Battle of Isted

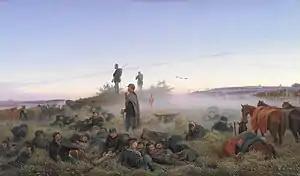
"The morning after the Battle of Isted" by Jørgen Sonne

The Danish victory at Isted had not been the decisive victory the Danish High Command had hoped it would be, and Danish losses exceeded those of Schleswig-Holstein. While defeated, the Schleswig-Holsteinian army had escaped to fight another day and the war continued. In September the Schleswig-Holsteinians launched an attack at Mysunde, which was repulsed by the Danes. In October, the Danes managed to thwart the siege of Frederiksstad, but again failed to defeat the Schleswig-Holsteinians. The war then entered a lull until January 1851, when the Great Powers finally pressured both sides to end the war, and the Provisional Schleswig-Holstein government and its army disbanded.